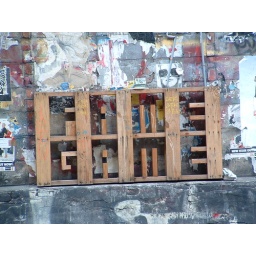
A random wooden pallete leaning up against a wall near the Bowery in New York City